Avard Fairbanks

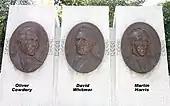
"Three Witnesses Monument", by Avard Fairbanks

He attended the Art Students League of New York on scholarship at age 13, instructed by James Earle Fraser. By the age of 14, his art was displayed at the National Academy of Design. He returned to Utah after 18 months studying in New York, to prepare to study art abroad. Fairbanks and his father tried to obtain as many commissions as possible to pay for his study abroad. Among these commissions was a lion he sculpted out of butter for the Utah State Fair, channeling the butter sculpture fable of Antonio Canova. This sculpture attracted a large audience and was well received.